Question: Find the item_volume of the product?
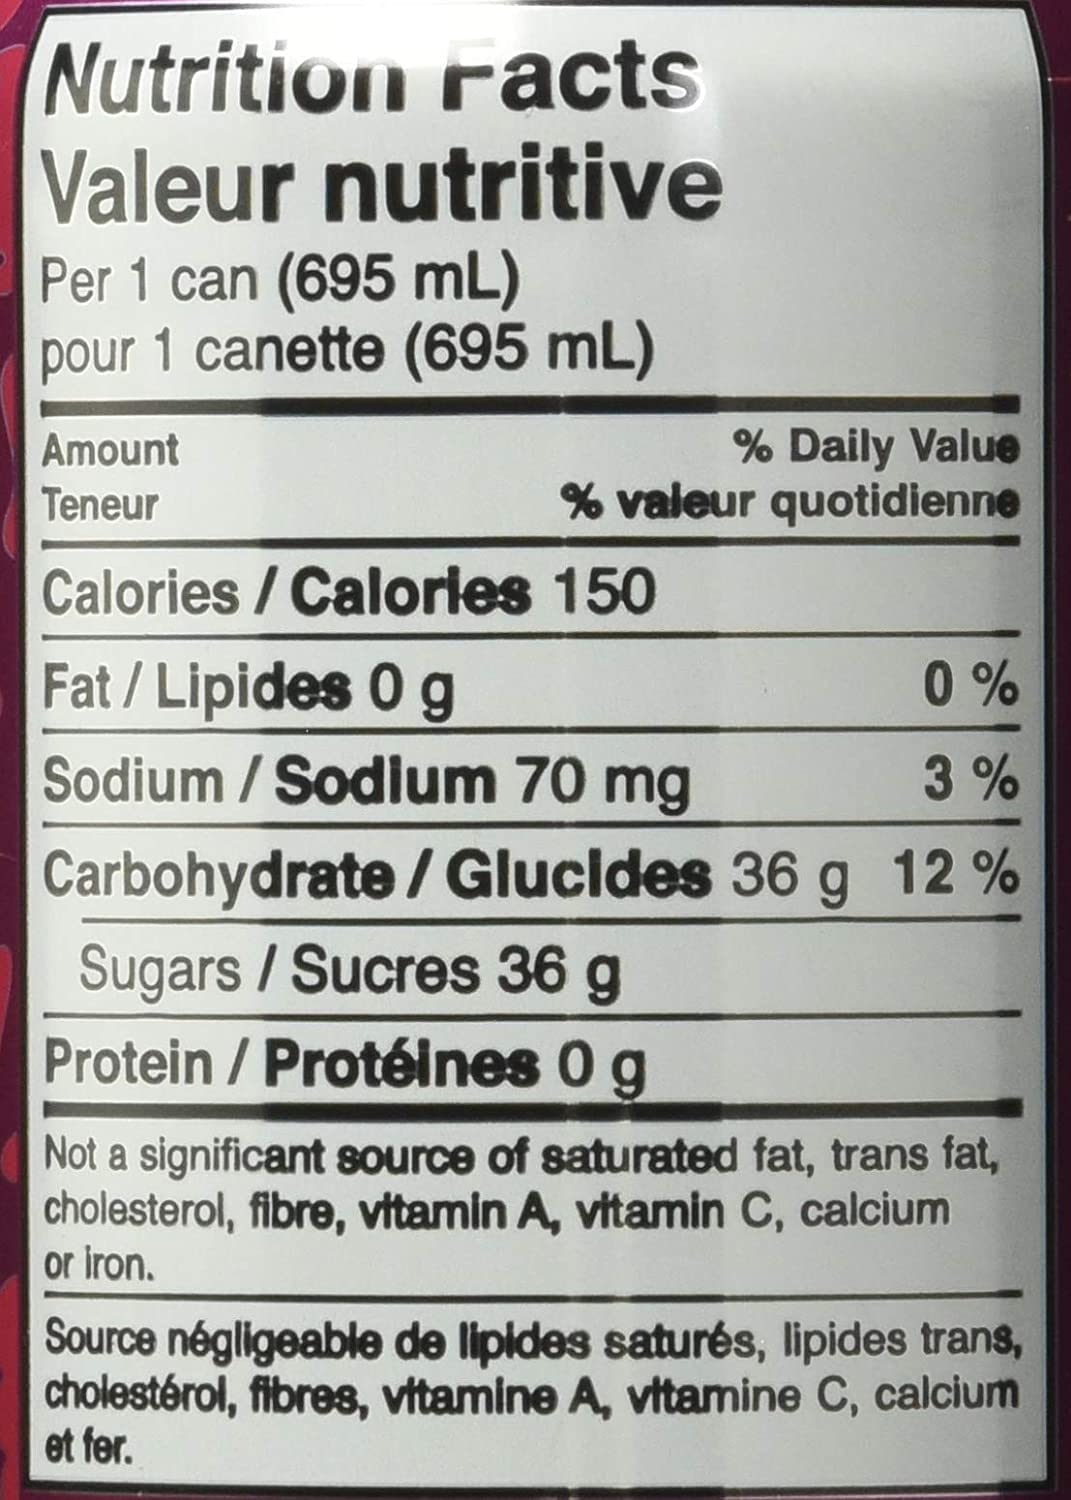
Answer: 695.0 millilitre